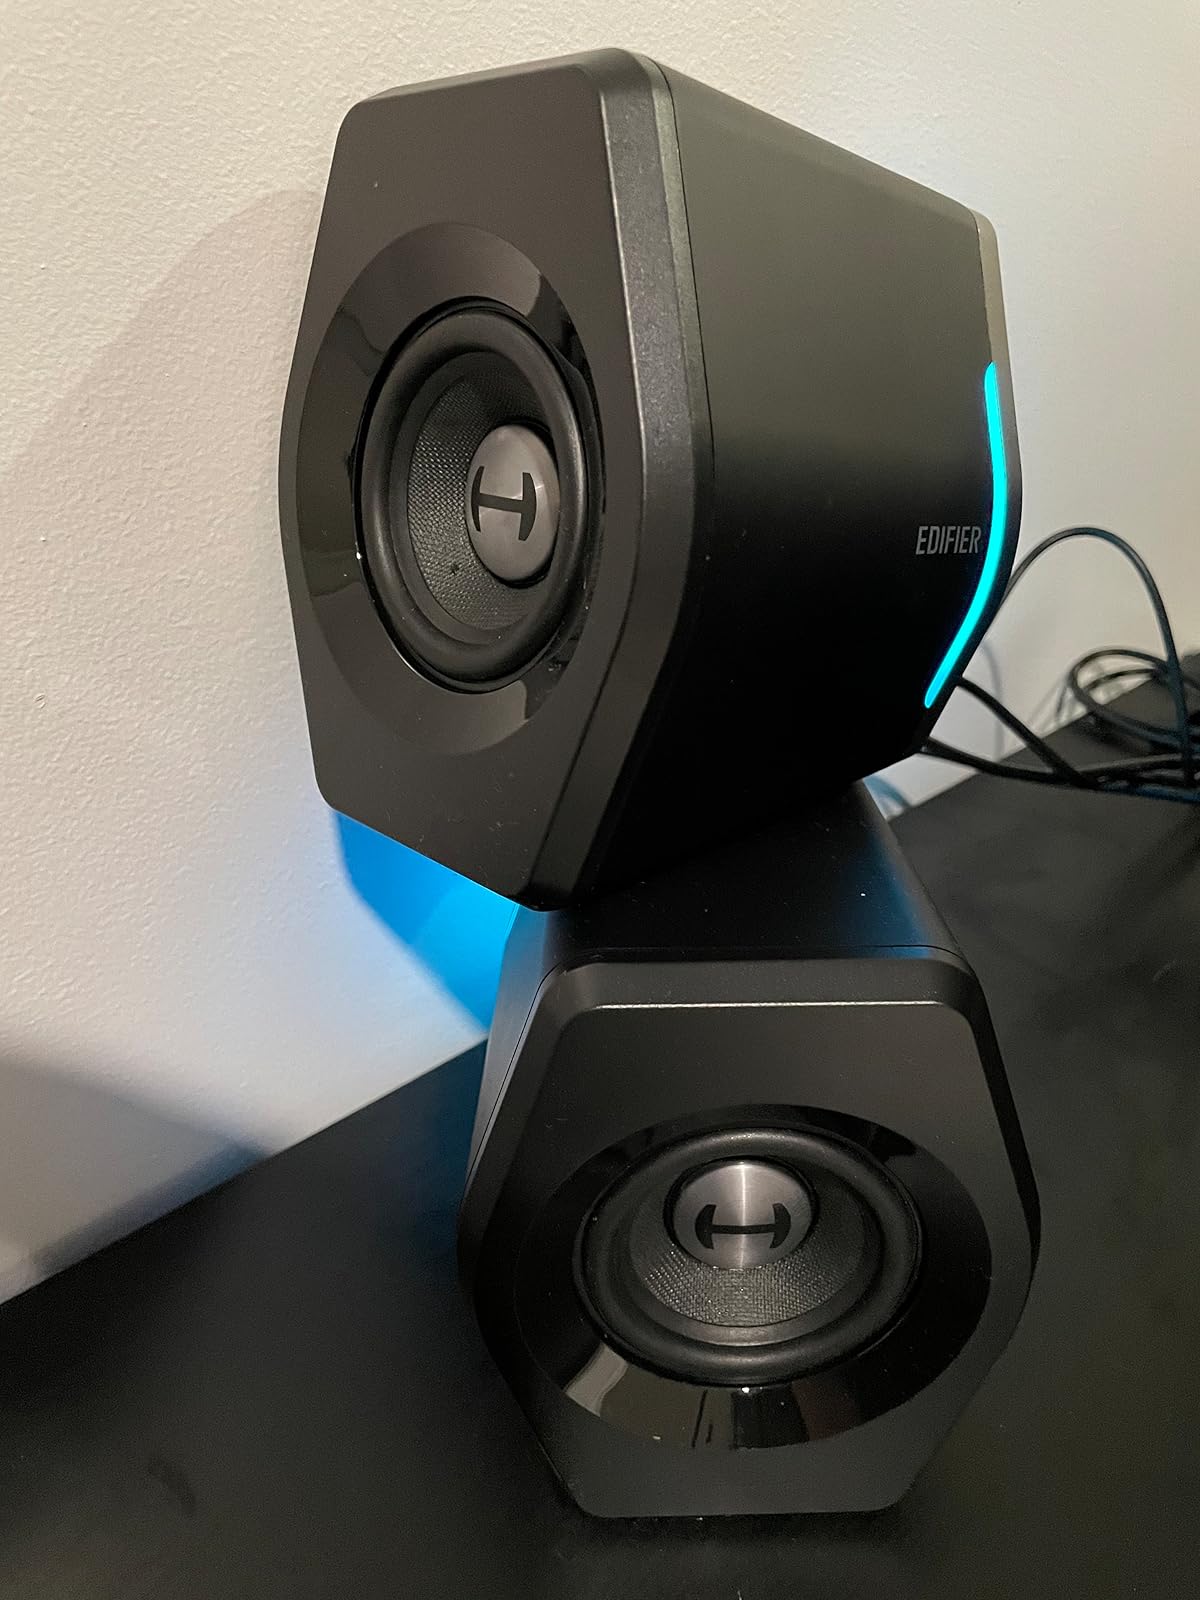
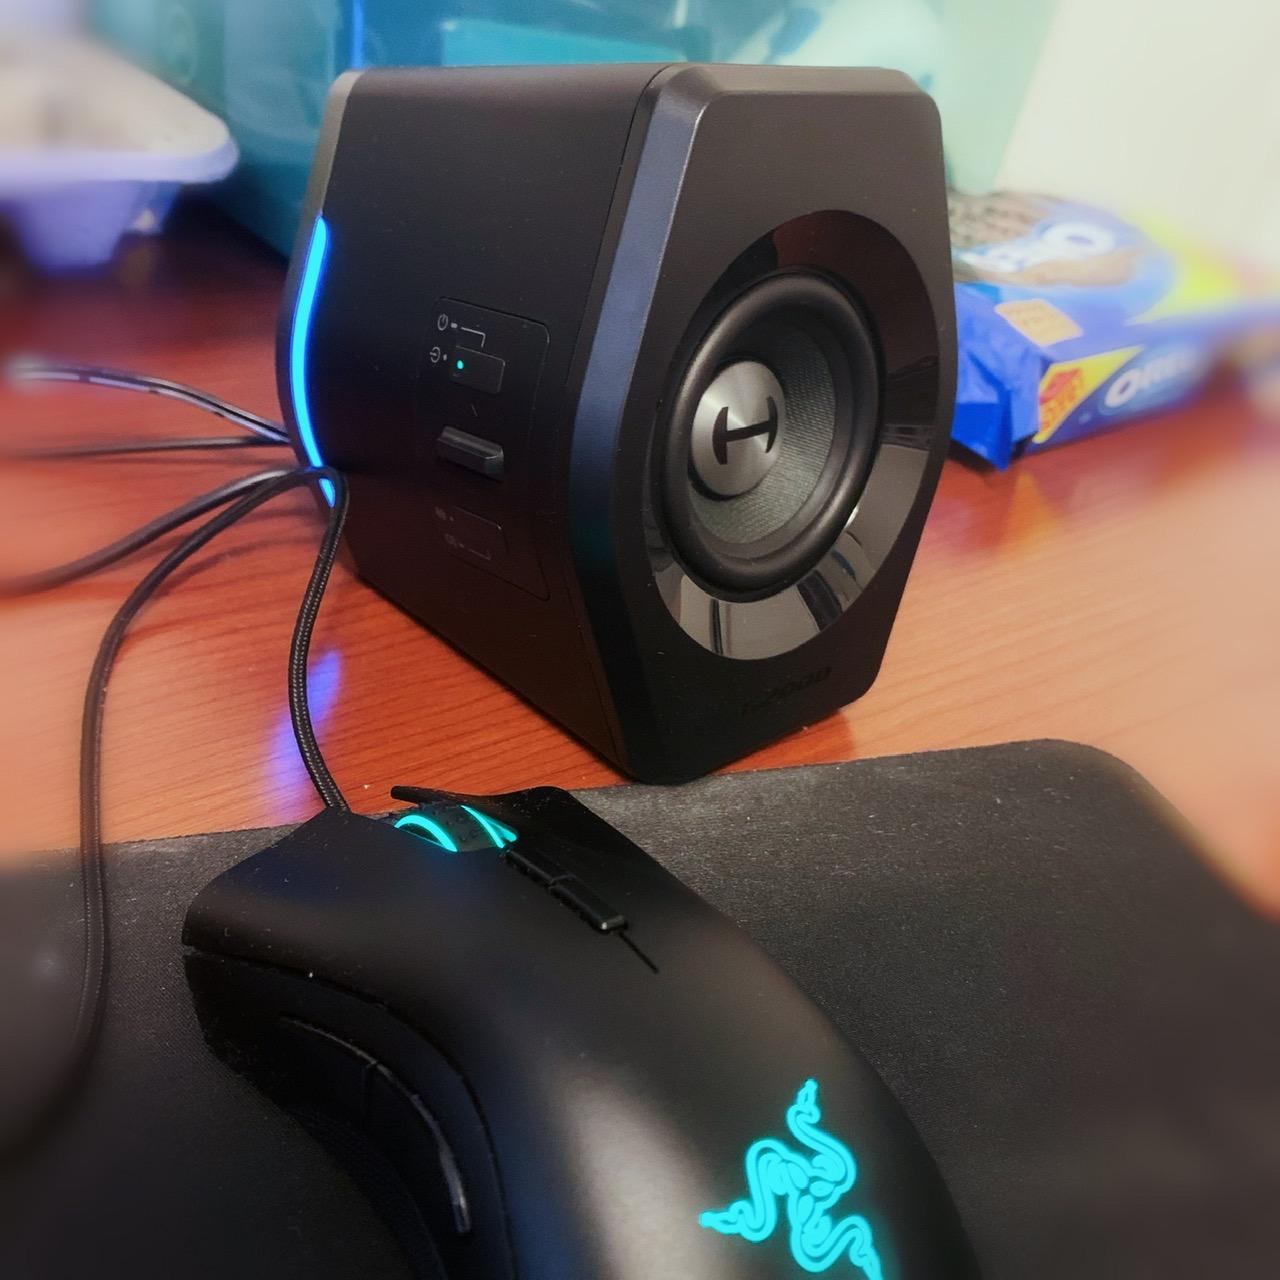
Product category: speaker
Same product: yes